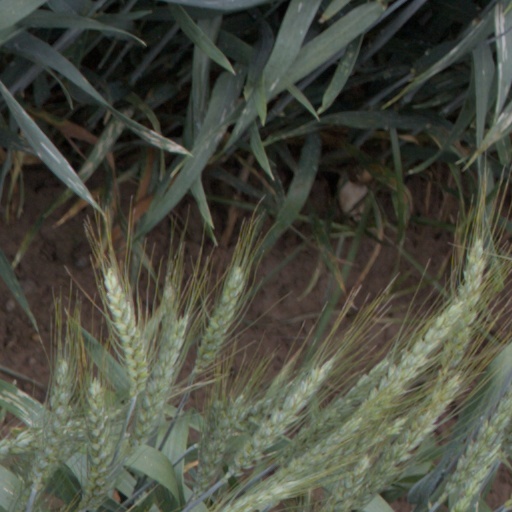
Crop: wheat